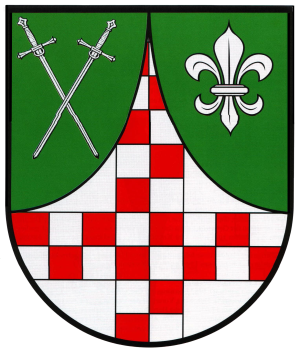
Peterswald-Löffelscheid est une municipalité allemande située dans le land de Rhénanie-Palatinat et l'arrondissement de Cochem-Zell.